August Strömberg

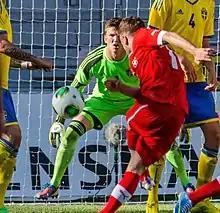
Strömberg in action as Swedish U21 goalkeeper against Switzerland

August Strömberg (born 28 February 1992) is a Swedish professional footballer who plays for Kongsvinger.